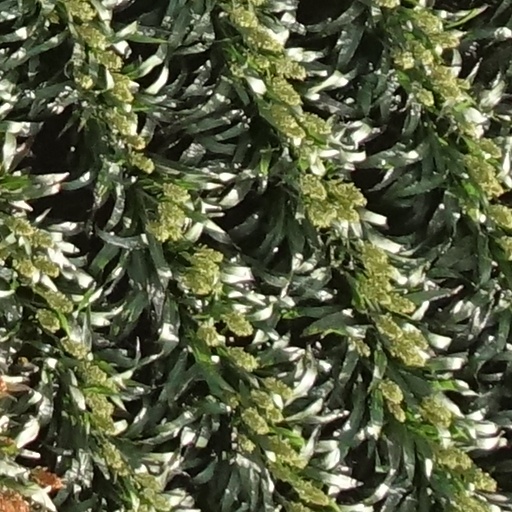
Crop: sorghum